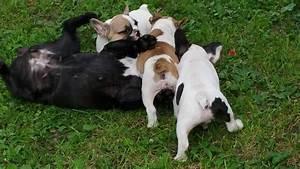
dog